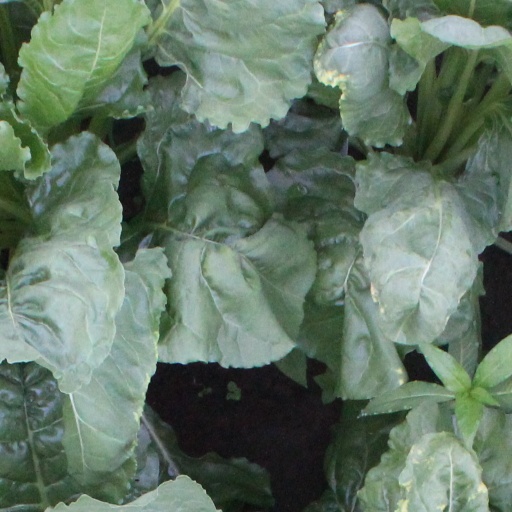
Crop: sugar beet